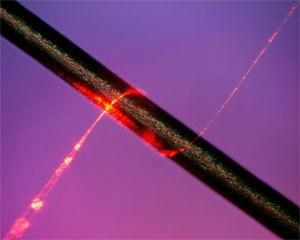
Eric Mazur est un physicien et enseignant américain. Professeur à l'université Harvard, il est à la tête de la chaire Balkanski de physique et de physique appliquée du Département de physique et de la Harvard School of Engineering and Applied Sciences. Doyen de physique appliquée, ses recherches portent sur la physique de la matière condensée ainsi que sur l'optique ultra-rapide.